Effects of economic inequality

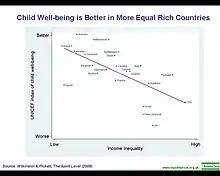
Child well-being is better in more equal rich countries

Following the utilitarian principle of seeking the greatest good for the greatest number – economic inequality is problematic. A house that provides less utility to a millionaire as a summer home than it would to a homeless family of five, is an example of reduced "distributive efficiency" within society, that decreases marginal utility of wealth and thus the sum total of personal utility. An additional dollar spent by a poor person will go to things providing a great deal of utility to that person, such as basic necessities like food, water, and healthcare; while, an additional dollar spent by a much richer person will very likely go to luxury items providing relatively less utility to that person. Thus, the marginal utility of wealth per person ("the additional dollar") decreases as a person becomes richer. From this standpoint, for any given amount of wealth in society, a society with more equality will have higher aggregate utility. Some studies have found evidence for this theory, noting that in societies where inequality is lower, population-wide satisfaction and happiness tend to be higher.